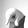
ASL letter: Q